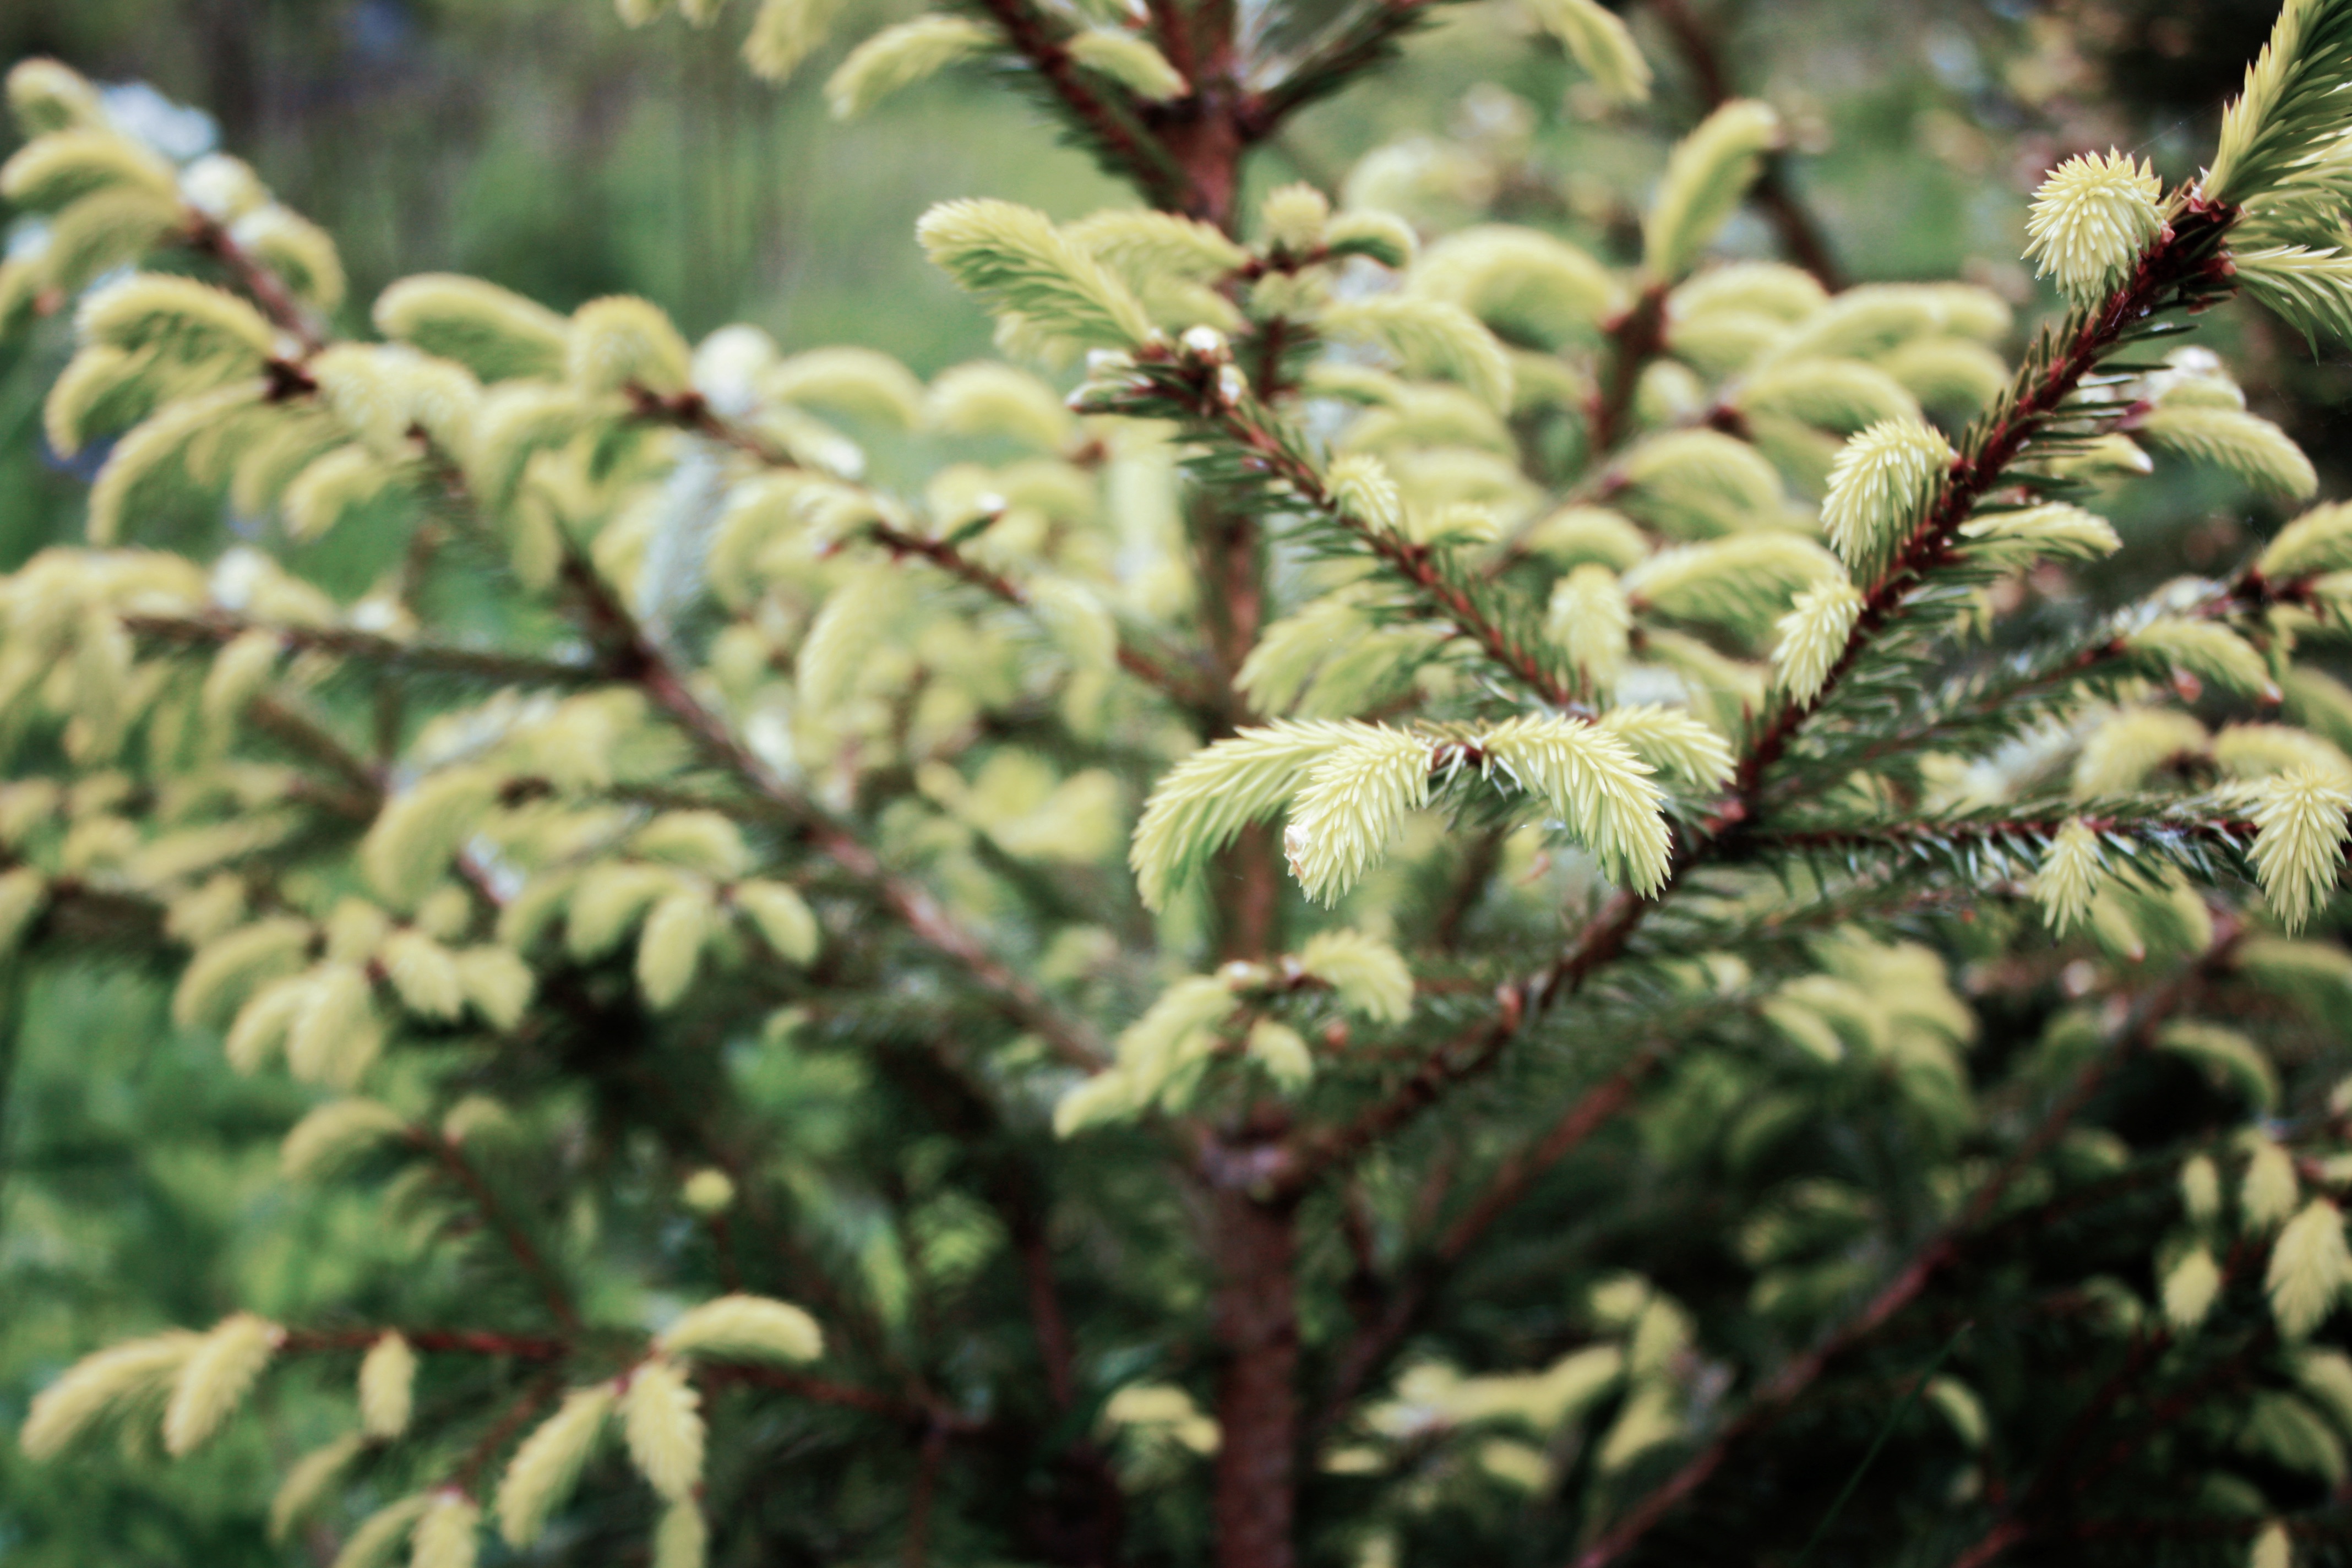
tree, branch, plant, leaf, flower, pine, green, produce, evergreen, botany, fir, flora, twig, conifer, spruce, shrub, flowering plant, woody plant, land plant